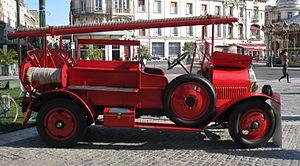
Camion pompier Delaugère et Clayette 1924
Delaugère et Clayette est une ancienne marque française d'hippomobile et d'automobile, basée à Orléans dans le département du Loiret.